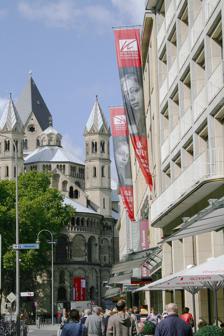
Building: Käthe Kollwitz Museum (Cologne)
Country: Germany
Year built: 1985
Museum in Cologne, Germany Käthe Kollwitz Museum Köln Established 22 April 1985 Location Neumarkt 18–24, Cologne , Germany Director Hannelore Fischer Public transit access 1 3 4 7 9 12 16 18 at Neumarkt Website www.kollwitz.de The Käthe Kollwitz Museum, Cologne. The Käthe Kollwitz Museum in Cologne owns the largest collections of works by the German artist Käthe Kollwitz (1867–1945) and has maintained close links with the Kollwitz family. The museum is owned and operated by the Kreissparkasse Köln savings bank. History of the museum The Käthe Kollwitz Museum Köln was founded in 1985 on the occasion of the first presentation of the Käthe Kollwitz Collection of the Kreissparkasse Köln on 22 April 1985, the 40th anniversary of the death of the artist. This presentation took place in the former boardroom of the bank. Since 1989 the museum with its exhibition area of 1,000 square metres has been housed on the top floor of a Cologne Neumarkt shopping arcade (Neumarkt Gallerie) which was designed by Hans Schilling. The history of the collection began in 1976 when, in the context of a Kollwitz exhibition in the bank's foyer, the bank acquired two lithographs by the artist. Together with a set of 60 drawings , acquired from the Kollwitz family in 1983, these formed the foundation of the collection which is today the most comprehensive Kollwitz collection worldwide with roughly 300 drawings, more than 500 prints, all of Kollwitz’ posters , and all her sculptural works that can be shown as museum pieces. The bank's commitment in its role as operator of the museum is motivated by the historical links between the work of Kollwitz and the roots of the German savings banks movement. The artist's themes – poverty, hunger, suffering – stand for those human hardships which the savings banks movement attempted to address in the 19th century.  With the foundation of the museum, the Kreissparkasse Köln took the deliberate step of following the tradition of art patronage in Cologne. In accord with an agreement between the Kollwitz heirs and the bank, the collection is constantly amended, documented, made accessible for academic research and presented to the general public. Management Dr Jutta Bohnke-Kollwitz, Käthe Kollwitz’ granddaughter, was the founding director of the Käthe Kollwitz Museum in Cologne. In January 1990, Hannelore Fischer MA took over as director of the museum. Collection All the artist's great cycles of prints are in the possession of the museum – the early etching cycles based on literary models such as Ein Weberaufstand (The Weavers) (1893–1897) and Bauernkrieg (Peasant War) (1901–1908), the woodcut cycles Krieg (War) (1921/22) and Proletariat (1925), and the lithographic cycle Tod (Death) (1934–1937). In addition, the museum owns individual prints such as the large-scale colour lithograph Selbstbildnis en face (full face self-portrait) (1903/04), which was an experimental work without a print run, and her last lithograph Saatfrüchte sollen nicht vermahlt werden (Seed fruit is not to be ground down) (1941), the artist's legacy directed against the death of soldiers and war. The central focus of the collection with regard to Kollwitz’ drawings is on the pen and ink drawings from her early work, charcoal drawings for the satirical magazine Simplicissimus , three of the ten colour pastels that are still extant, and her later work with a portfolio on the theme of Death. In addition, the collection includes pencil and charcoal drawings on the themes of Family, Politics and War, erotic scenes and nude studies from the so-called Secreta portfolio, self-portraits and  portraits of workers . The collection also includes numerous preparatory sketches for the memorial Die trauernden Eltern (The Grieving Parents) (1918–1932) in the war cemetery at Vladso , and sketches for the print cycles Bauernkrieg (Peasant War) (1901–1908) and Krieg (War) (1921/22). The collection of the latter sketches focuses on the genesis of these two cycles. The museum's collection of Kollwitz’ sculptural work is of particular importance and comprises all 15 bronze sculptures that can be shown as museum pieces. Almost all of these are rare examples of early casts. This sculptural collection, together with a copy of the Grieving Parents in the church ruin of Alt St. Alban (1956, created in the workshop of Ewald Mataré by his students Erwin Heerich and Joseph Beuys ) and the Grabrelief Levy (funerary relief for Levy) (1938) at the Jewish cemetery in the Cologne district of Bocklemünd, gives visitors to Cologne the opportunity to study the entire sculptural work of the artist. The museum also boasts a complete collection of Kollwitz’ posters against the war and for social justice, humanity and peace which she created mainly in the 1920s in line with her motto I am determined to have an impact in these times . The collection also focuses on Käthe Kollwitz’ book illustrations almost all of which are represented at the museum. Research The Cologne museum has a specialist library for academic research and documentation on the life and work of Käthe Kollwitz with publications on the artist and on artists who were active in her circle. In 2002 the bank gave financial support for the publication of the catalogue of prints in a revised edition by Alexandra von dem Kneesebeck, im 2010 the museum has published an extensive monograph with fundamentally new insights of the Kollwitz-research. Currently, the museum is working on the artist's catalogue of sculptural works in cooperation with Annette Seeler. Exhibitions Alongside its permanent collection, the museum stages mainly monographic special exhibitions with works by artists whose work are historically or thematically related to Käthe Kollwitz. Other exhibitions focus on artistic techniques. Since 2006 the museum has also been staging photographic exhibitions in the context of photokina , the world's largest trade fair for the photographic and imaging industries in cologne. See also List of museums in Cologne Käthe Kollwitz Museum (Berlin) Käthe Kollwitz House (Moritzburg) List of single-artist museums References